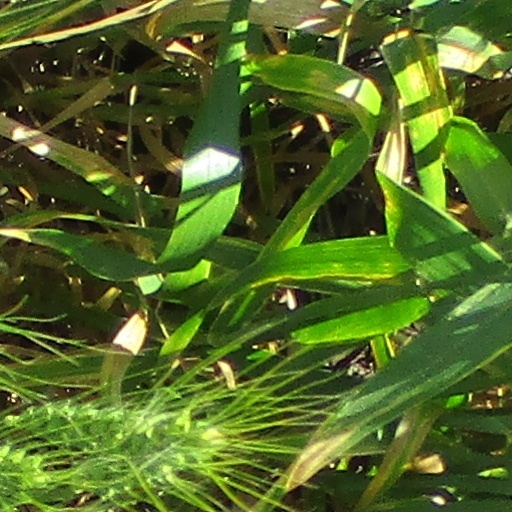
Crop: wheat